White House Executive Chef

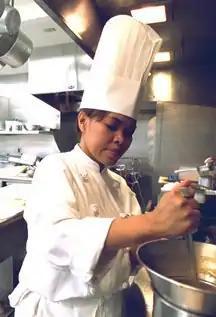
Cristeta Comerford, the White House executive chef from 2005 to 2024

The White House executive chef is the individual responsible for managing the kitchens, and for planning and preparing of all menus and meals for the president of the United States and the first family, which includes their private meals, their private entertaining, and official state functions at the White House in Washington, D.C., in the United States.